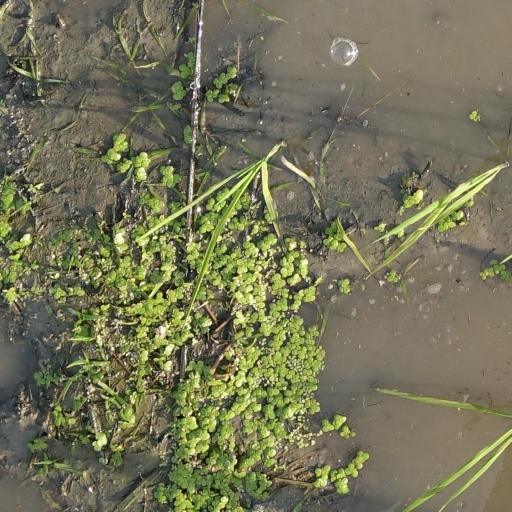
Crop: rice